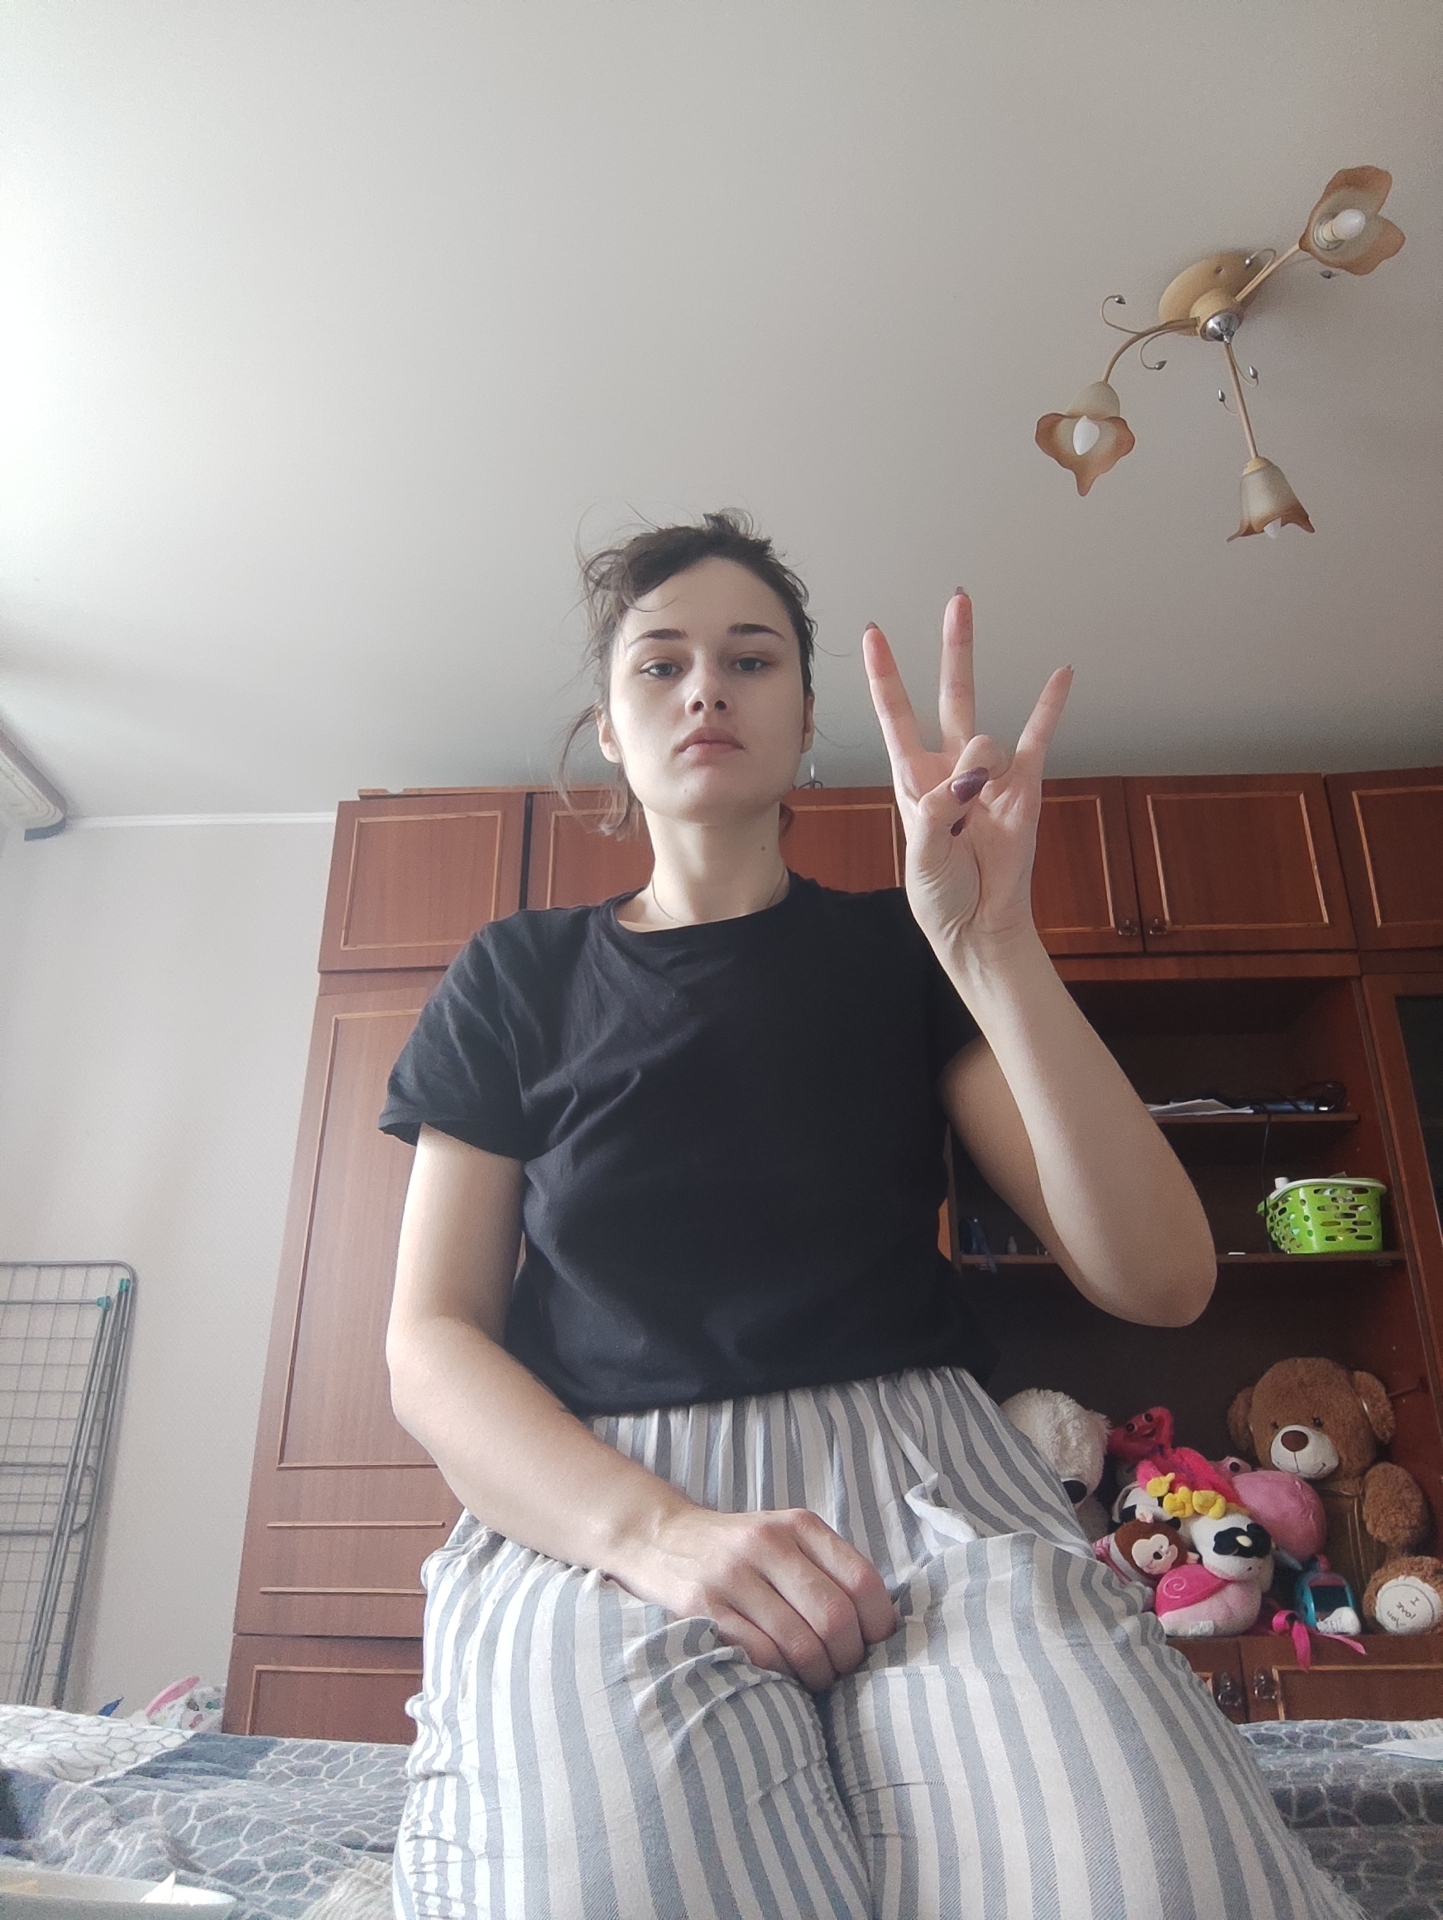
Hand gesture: three3